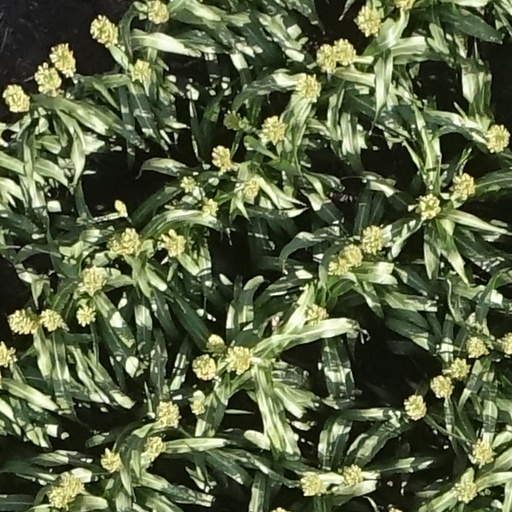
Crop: sorghum